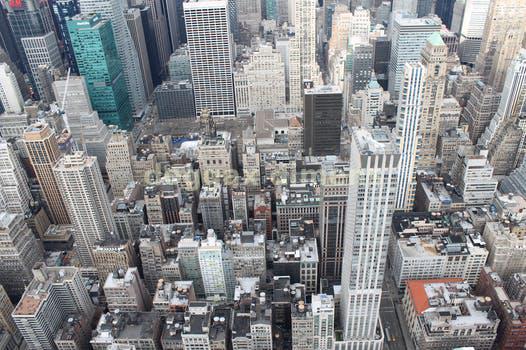
Label: Watermark